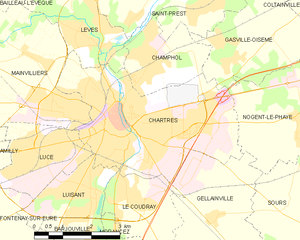
Carte de Chartres et des communes limitrophes, 2012.